Typhoon Sudal

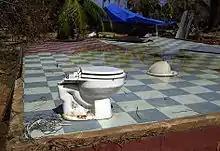
A home completely destroyed by Sudal on Yap

On April 9, the eye of Sudal briefly passed over the southern portion of the island, and winds of struck the island for about four hours. The entire island, only in length, experienced typhoon force winds. Yap International Airport recorded a peak wind gust of ; a subsequent survey estimated wind gusts on the island reached . Heavy rainfall occurred during Sudal's passage, including in a 48‑hour period at the airport. The lowest pressure on the island was . Along the coast, the typhoon produced waves of in height, along with a storm surge; the combination sunk several ships and heavily damaged the island's coral reefs, the latter which is one of Yap's primary tourism attractions.